Pismo Beach, California

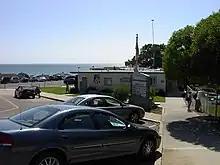
Shell Beach Elementary School

Most of it is in the Lucia Mar Unified School District, and a portion is in the San Luis Coastal Unified School District.